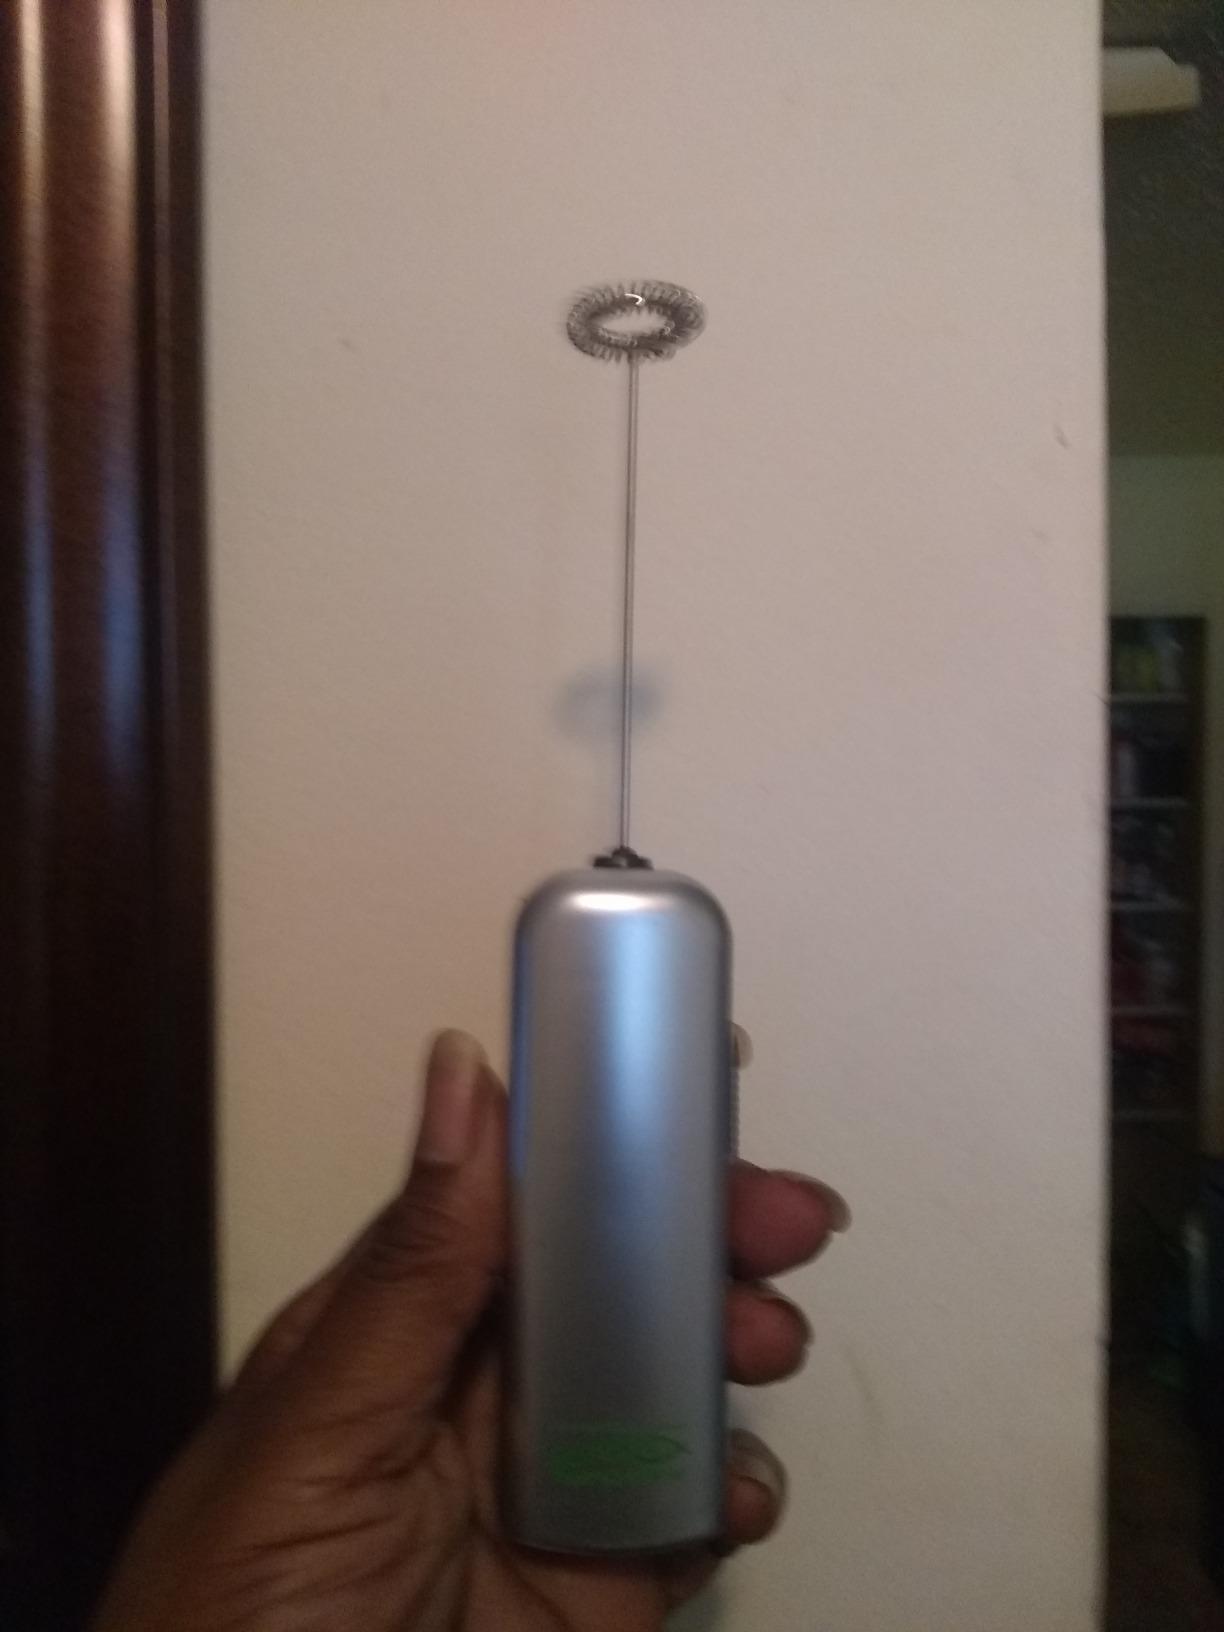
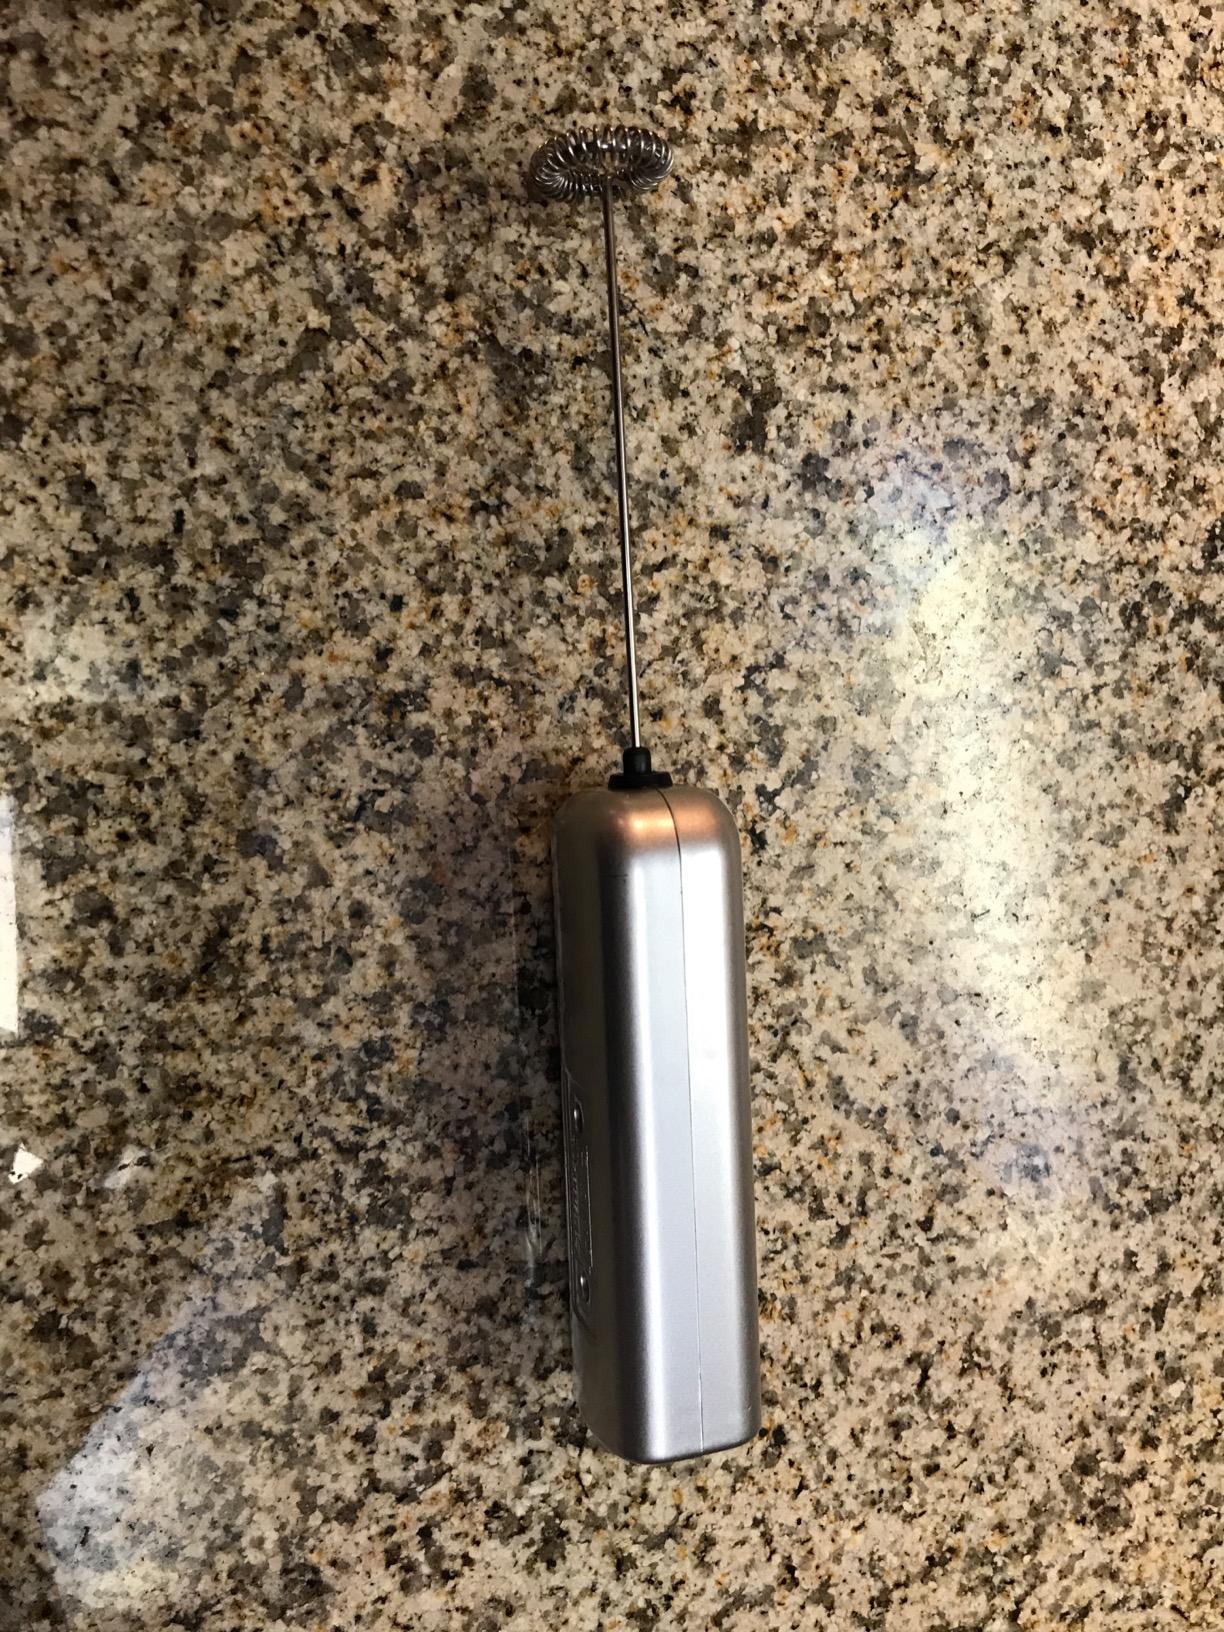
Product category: items_mixer
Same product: yes